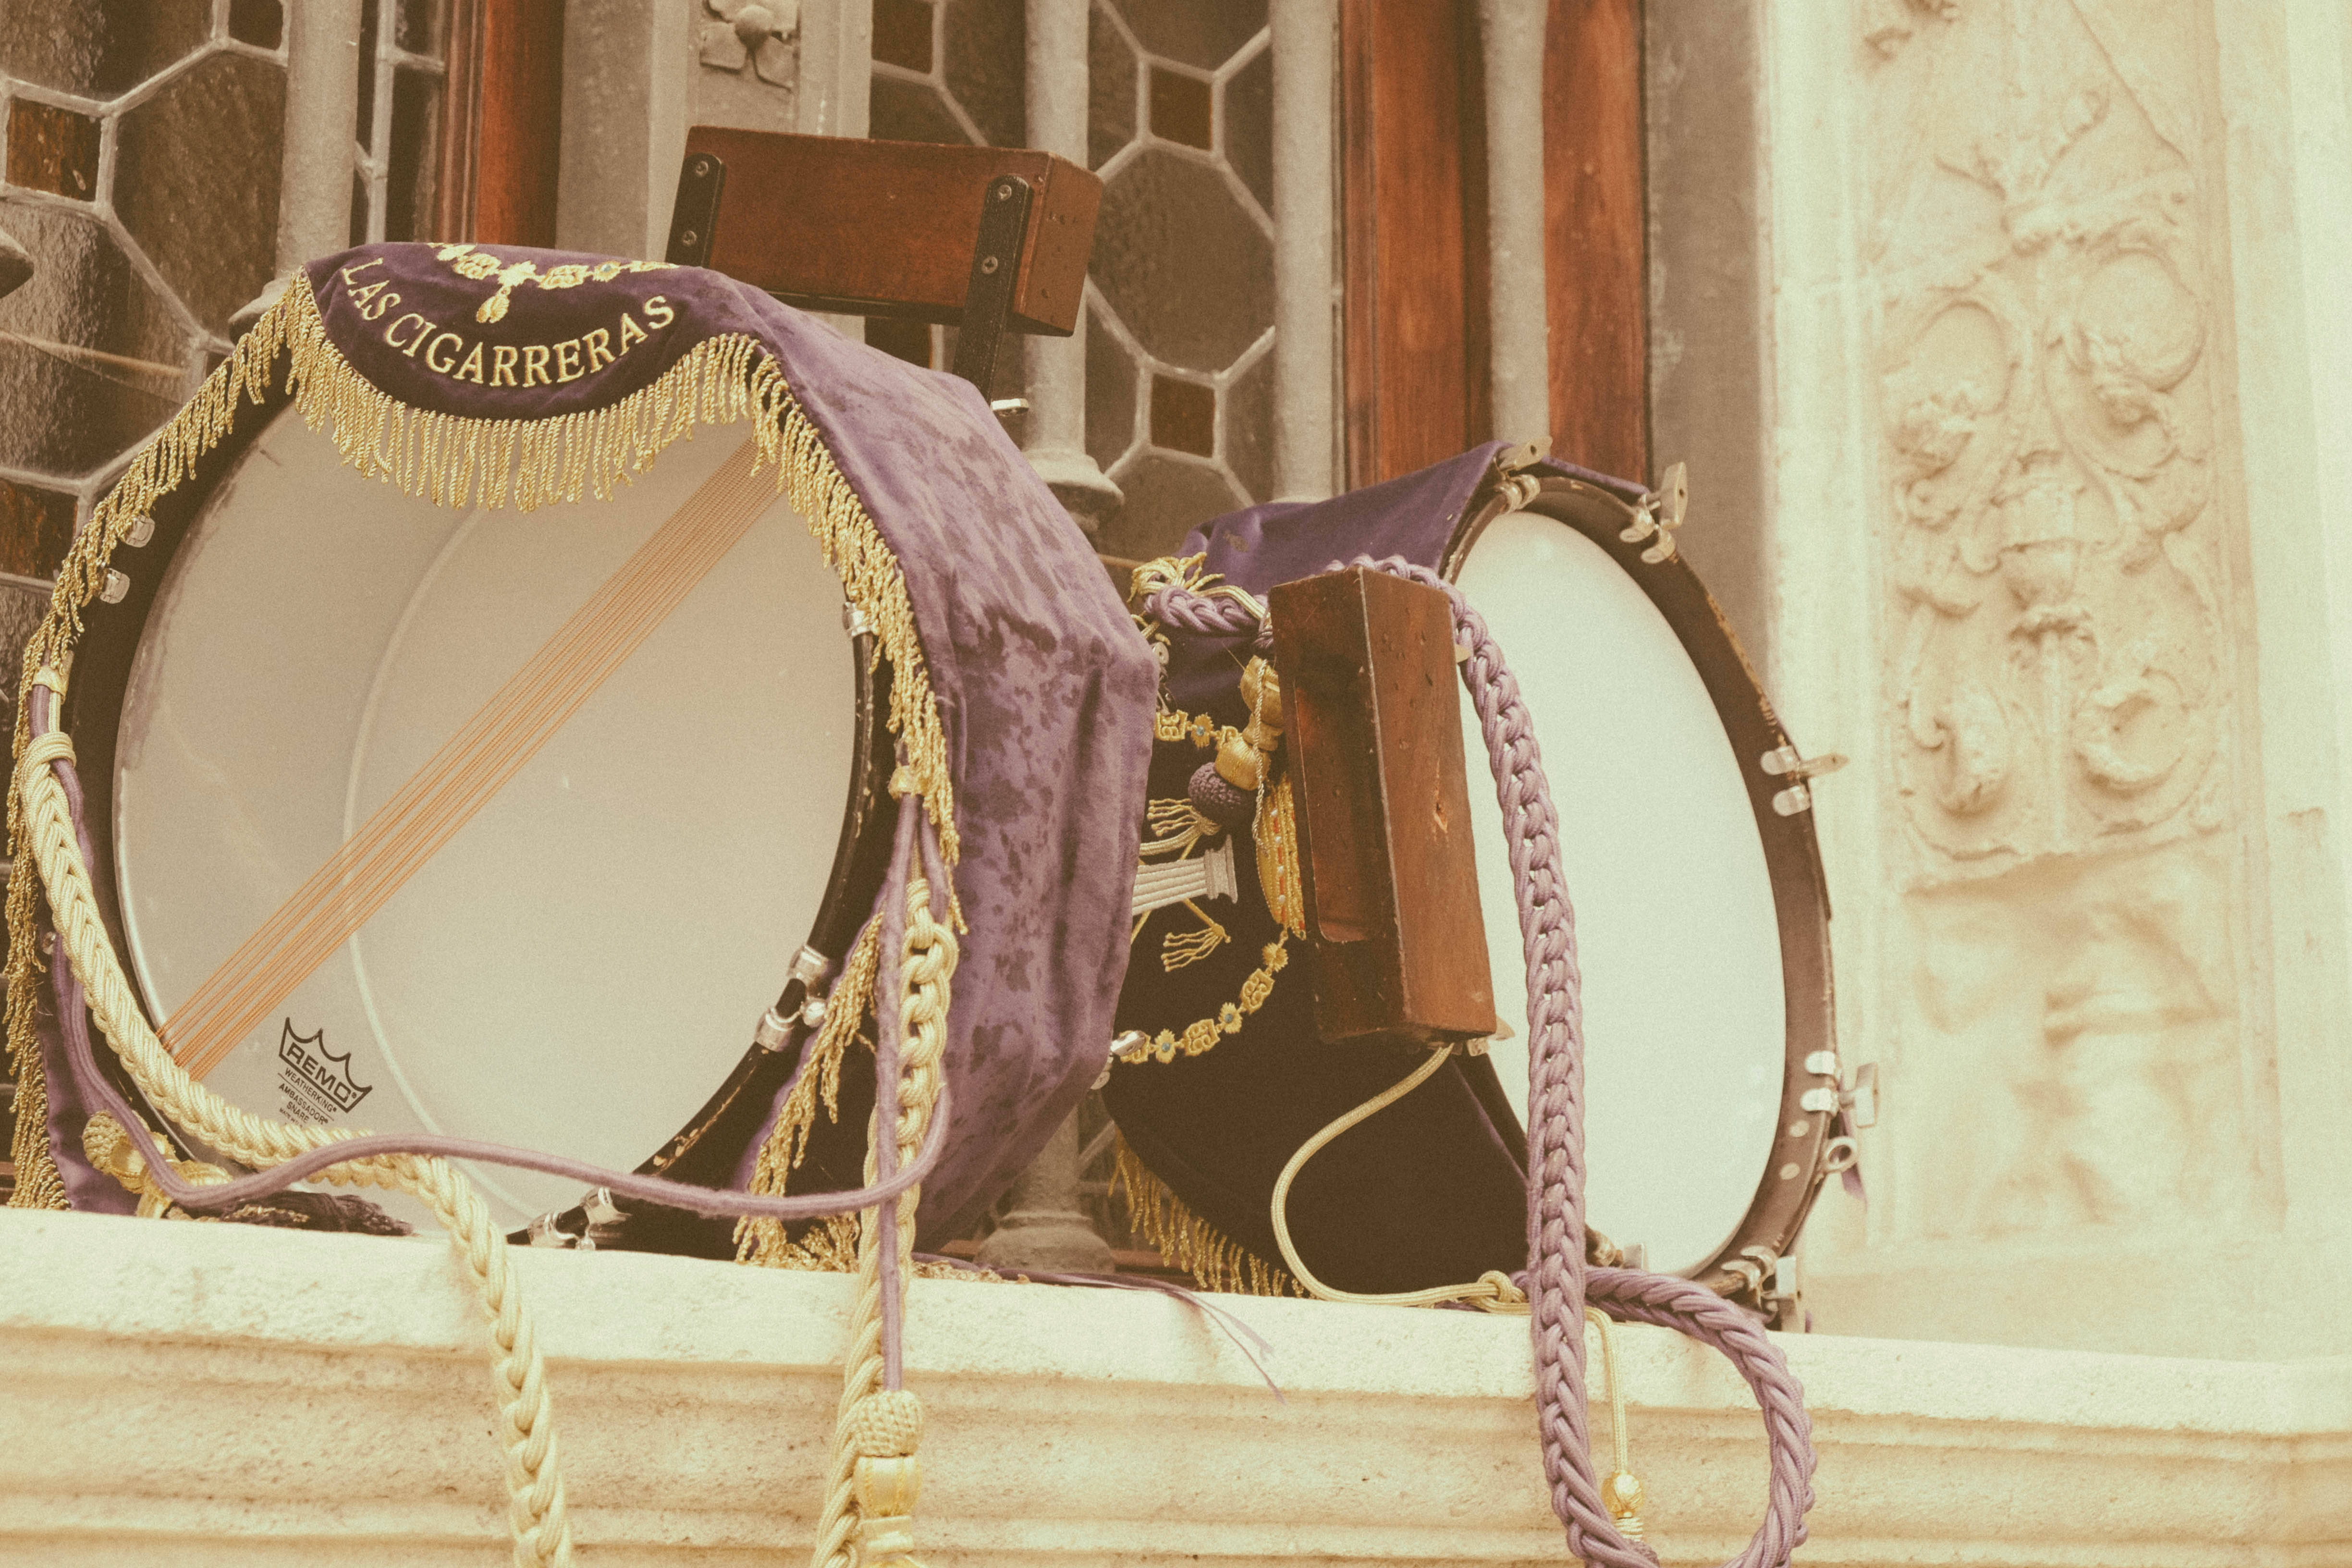
street, urban, spring, drum, handbag, bridle, textile, art, sevilla, andalusia, cruzdemayo, halter, man made object, fashion accessory, horse tack